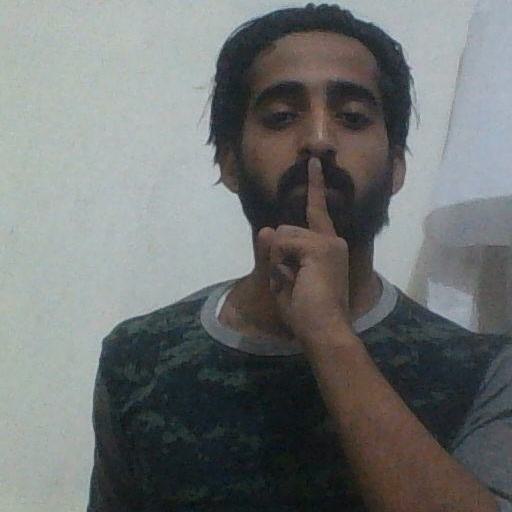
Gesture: mute